Contraband (American Civil War)

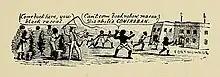
A version of the "Fort Monroe Doctrine" cartoon that was drawn on an envelope, reprinted in "History of the 19th Century in Caricature" (1904)

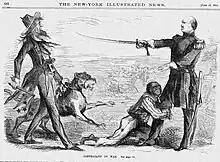
"Contraband of War" by Thomas Nast, New York Illustrated News, June 15, 1861, p. 96

"Contraband" was a term commonly used in the US military during the American Civil War to describe a new status for certain people who escaped slavery or those who affiliated with Union forces. In August 1861, the Union Army and the US Congress determined that the US would no longer return people who escaped slavery who went to Union lines, but they would be classified as "contraband of war," or captured enemy property. They used many as laborers to support Union efforts and soon began to pay wages. This policy also became known as Fort Monroe Doctrine.